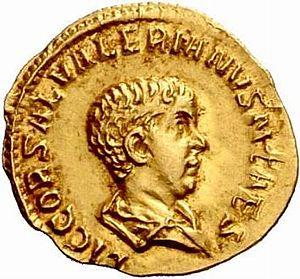
Publius Licinius Cornelius Saloninus, en français Salonin, était un empereur romain.